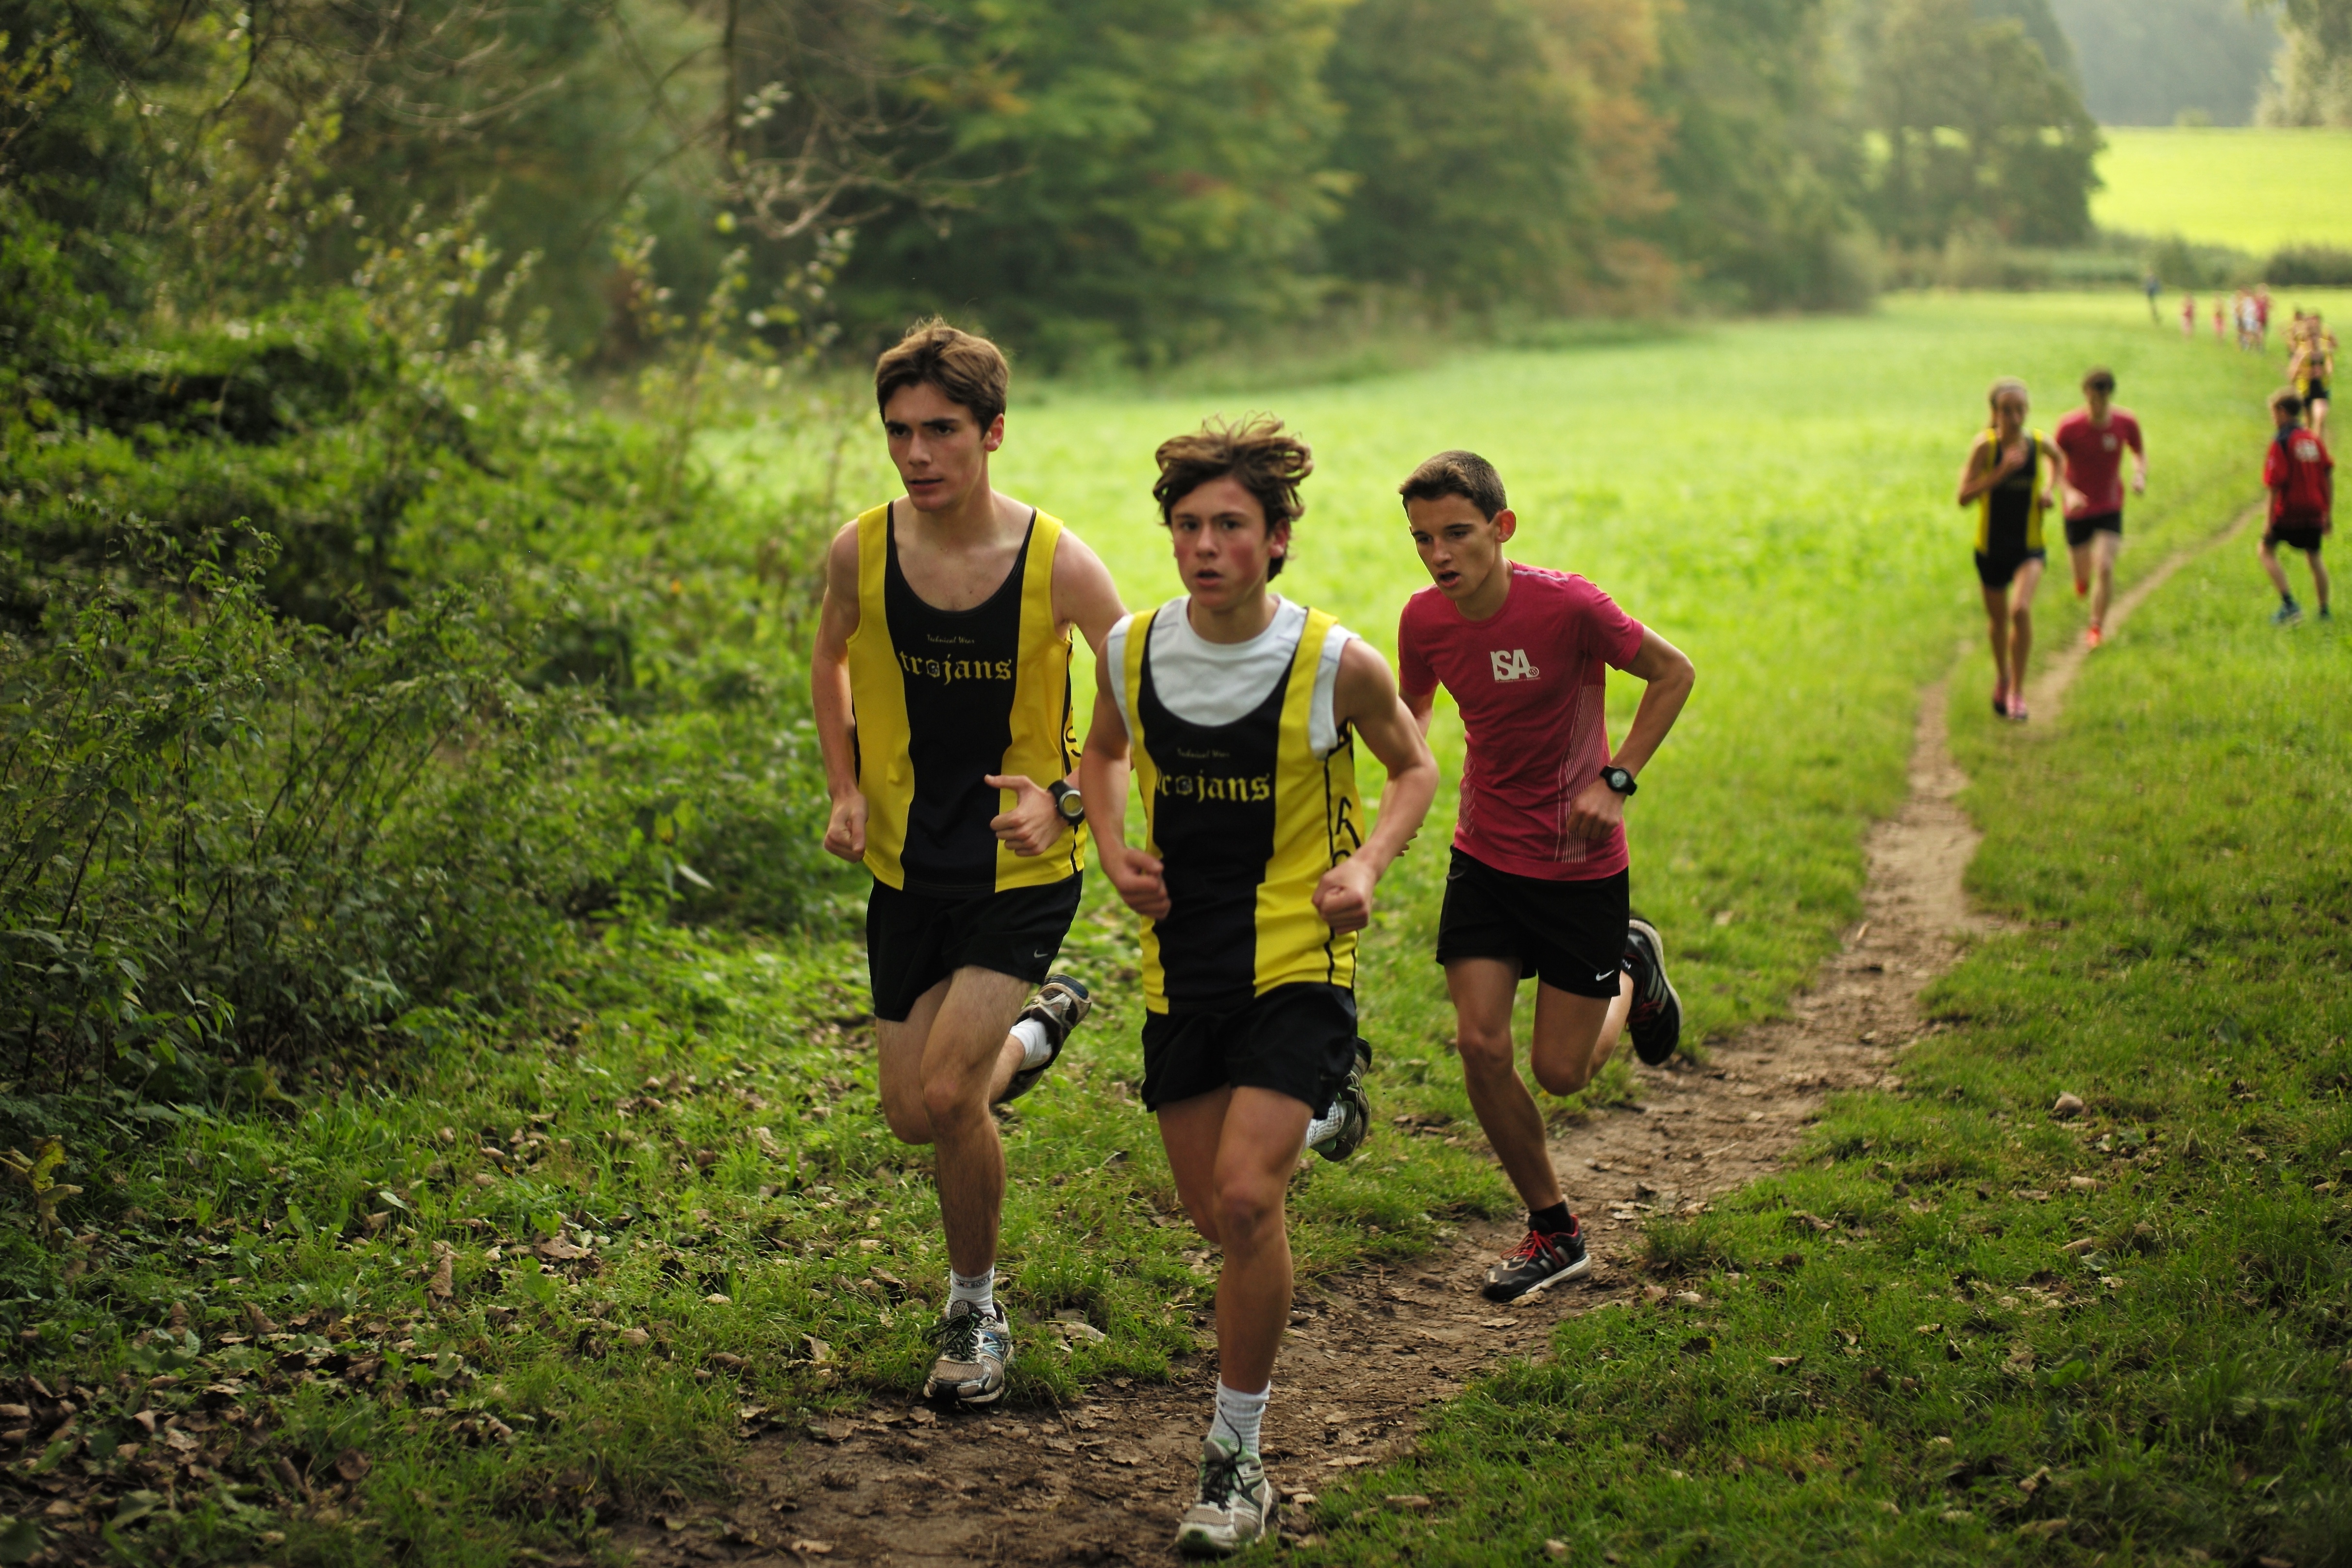
forest, person, girl, trail, sport, boy, running, run, recreation, europe, high, park, jogging, runner, ash, crosscountry, race, competition, woods, holland, amsterdam, netherlands, m, sports, 50, school, runners, endurance, junior, leica, 240, summilux, varsity, athletics, meet, xc, isa, amsterdamsebos, mountain biking, physical exercise, outdoor recreation, human action, individual sports, endurance sports, ultramarathon, duathlon, cross country running, cross country cycling